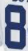
Number: 8